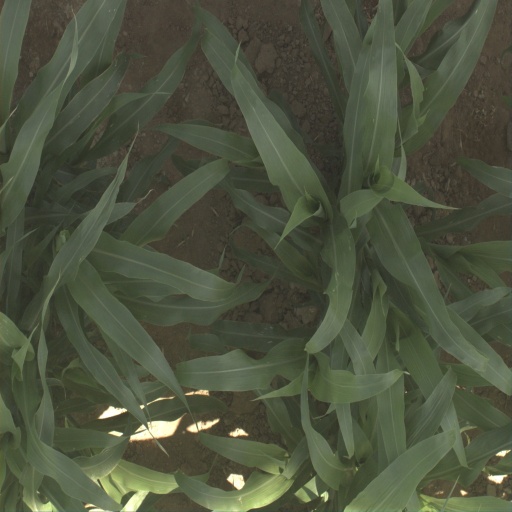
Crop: sorghum